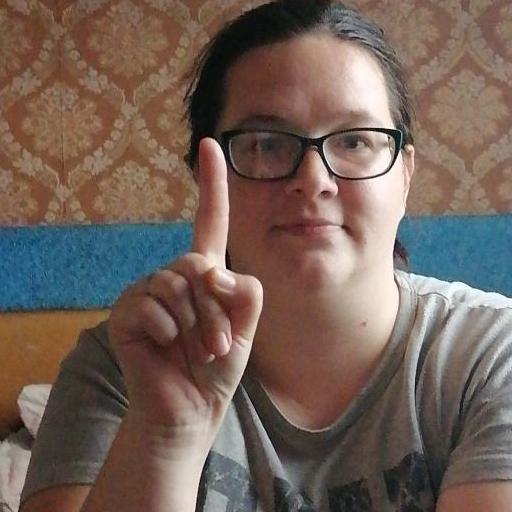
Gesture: one